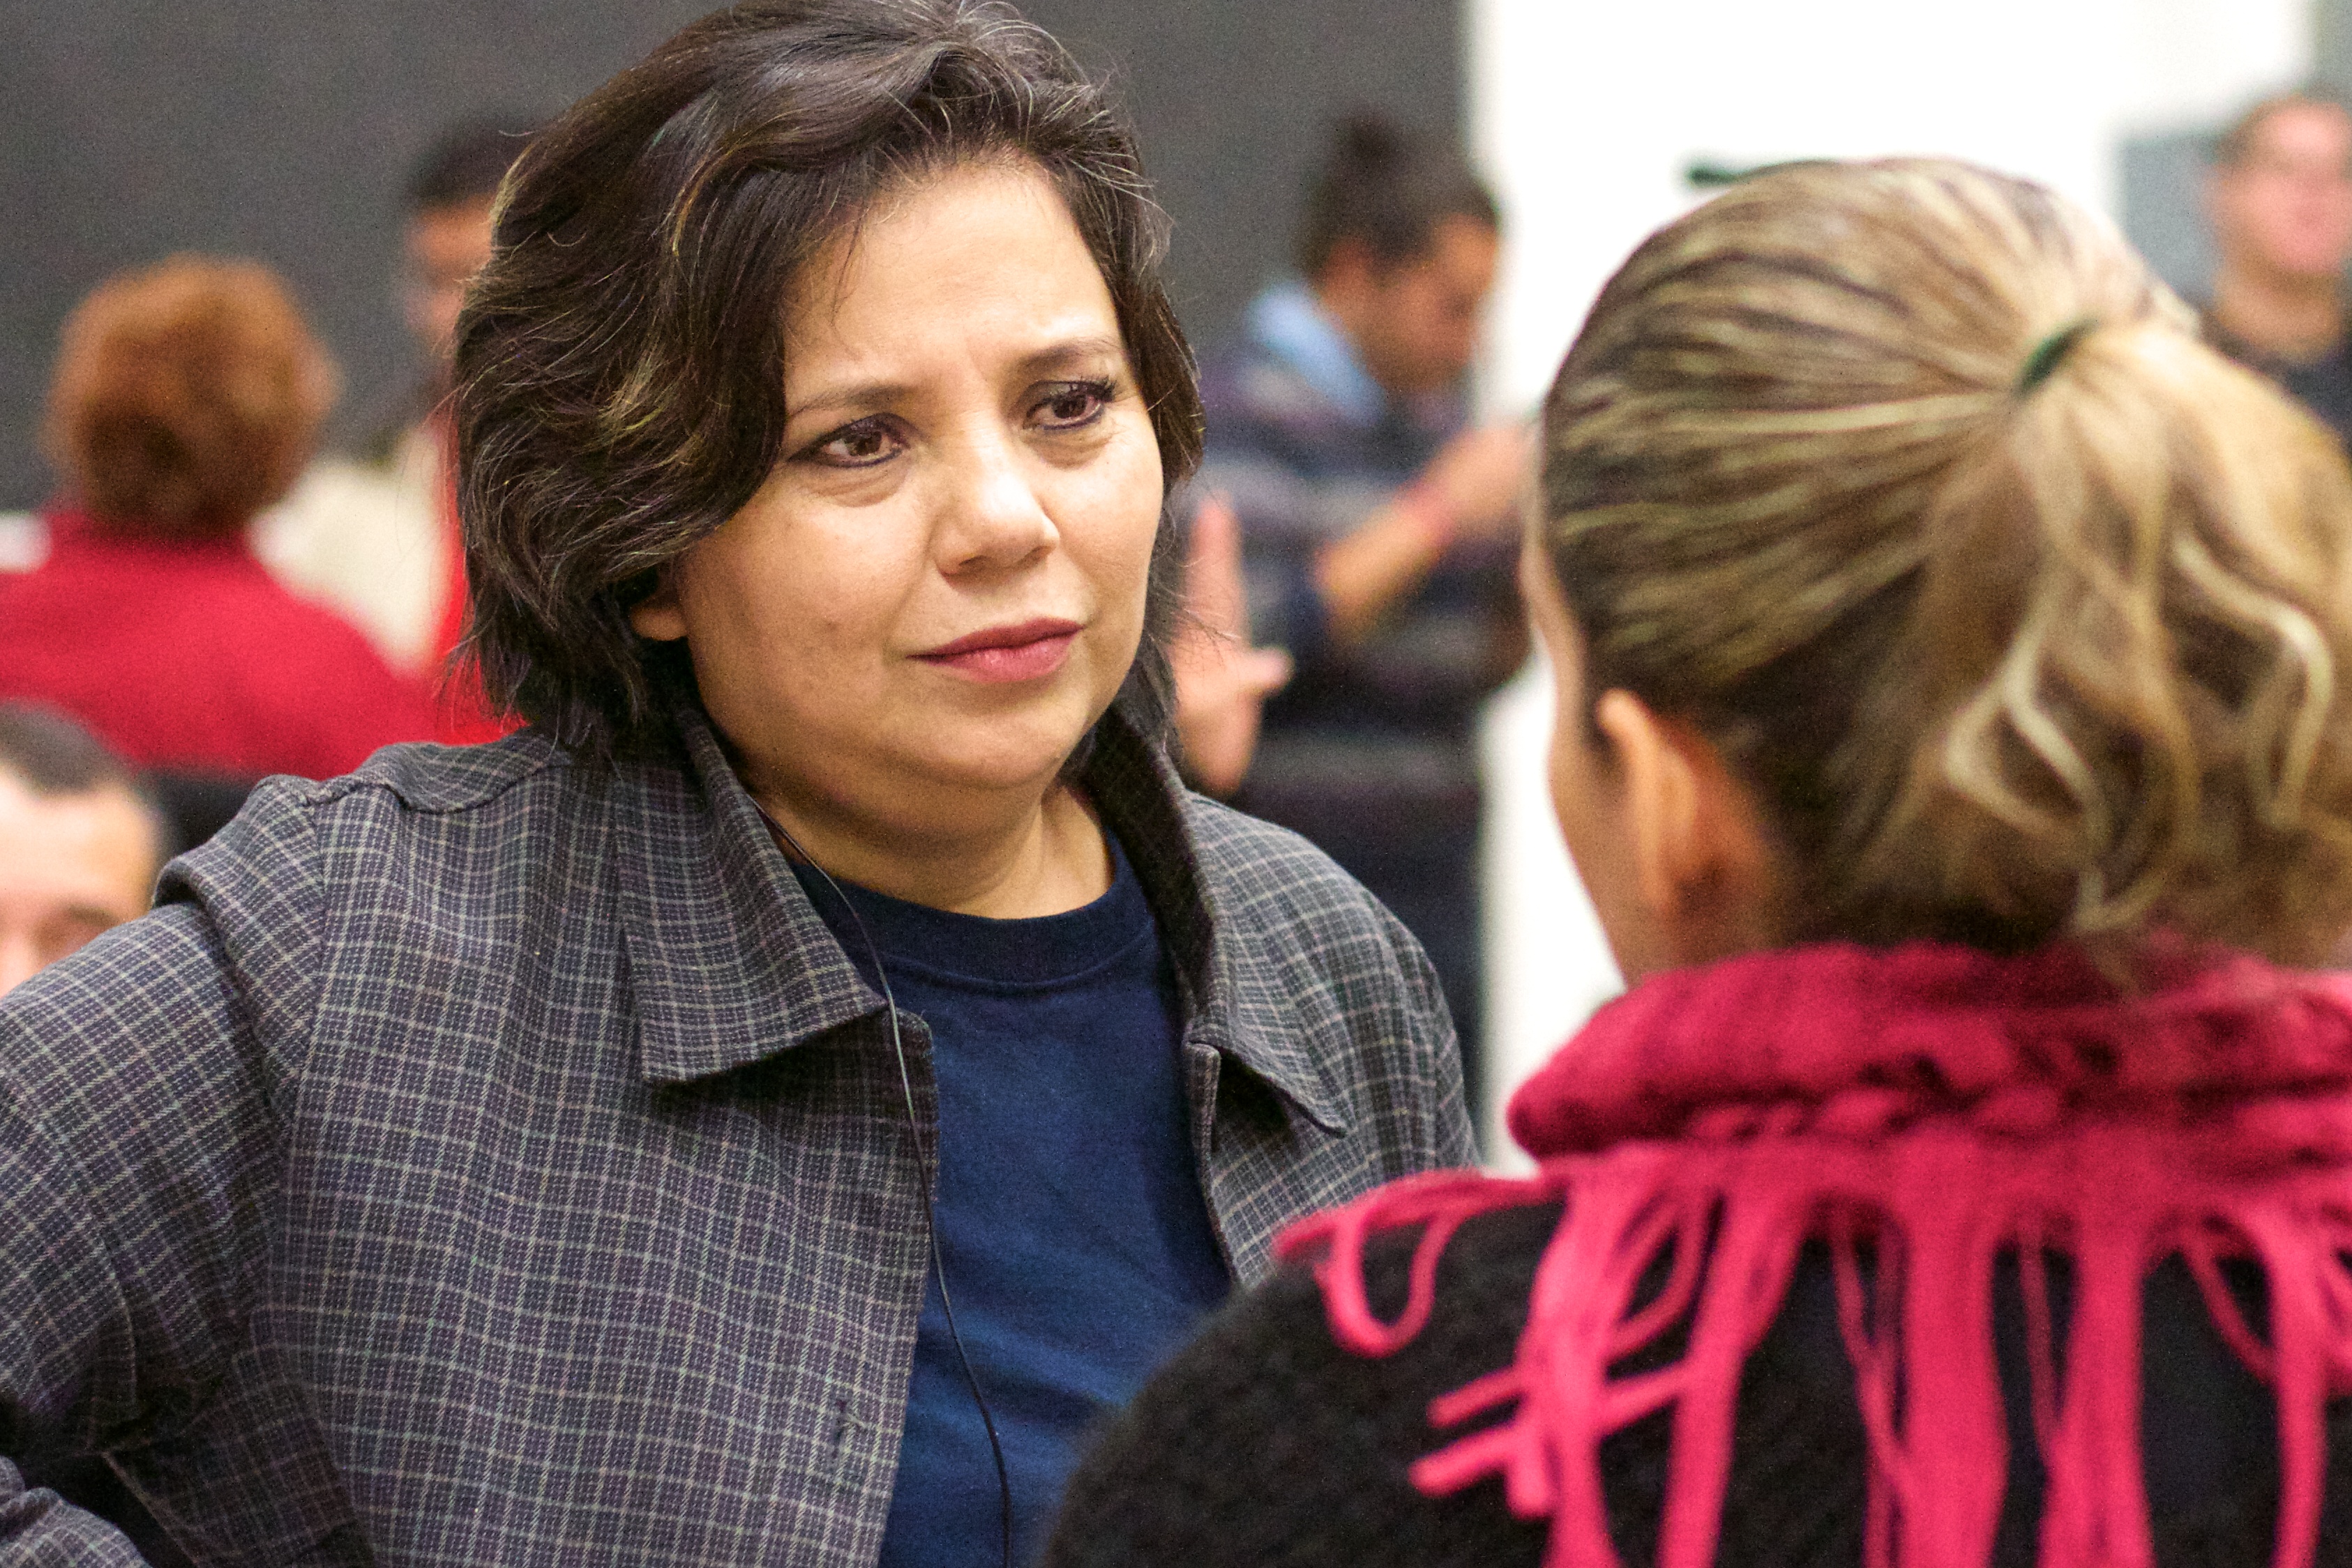
person, people, youth, hairstyle, udgagora, interaction